Punjab Mail

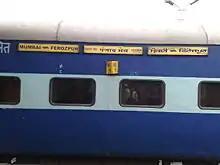
12138 Punjab Mail – AC 1st cum AC 2 tier coach

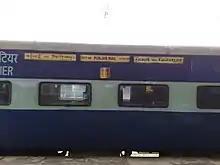
12138 Punjab Mail – AC 3 tier cum AC 2 tier coach

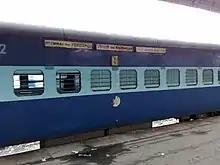
12138 Punjab Mail – Sleeper Class coach

The 12137 Punjab Mail covers the distance of 1930 kilometres in 34 hours 00 mins (56.76 km/h) and in 33 hours 55 mins as 12138 Punjab Mail (56.90 km/h).